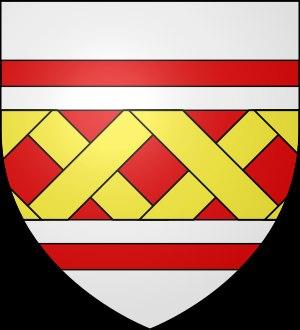
Hambers est une commune française, située dans le département de la Mayenne en région Pays de la Loire, peuplée de 609 habitants.
Mézangers est une commune française, située dans le département de la Mayenne en région Pays de la Loire, peuplée de 657 habitants.
René de Bouillé, militaire français, marquis de Lavardin, seigneur du Rocher, de Chantelou, du Pavillon, de Vendosme, de Lernay, de la Blanchardière, conseiller du roi en ses conseils d'état et privé, capitaine de cinquante hommes d'armes de ses ordonnances. Il est Gouverneur pour Sa Majesté en la ville de Laval.
René de Bouillé, militaire français, chevalier des deux Ordres du roi, capitaine de cent hommes d'armes, Conseiller d'État et privé, laissait veuve avec de nombreux enfants, en 1599, Renée de Laval-Lezay, qui meurt le 18 juin 1625, comte de Crancé, gouverneur de Périgueux, chevalier de l'ordre du Saint-Esprit.